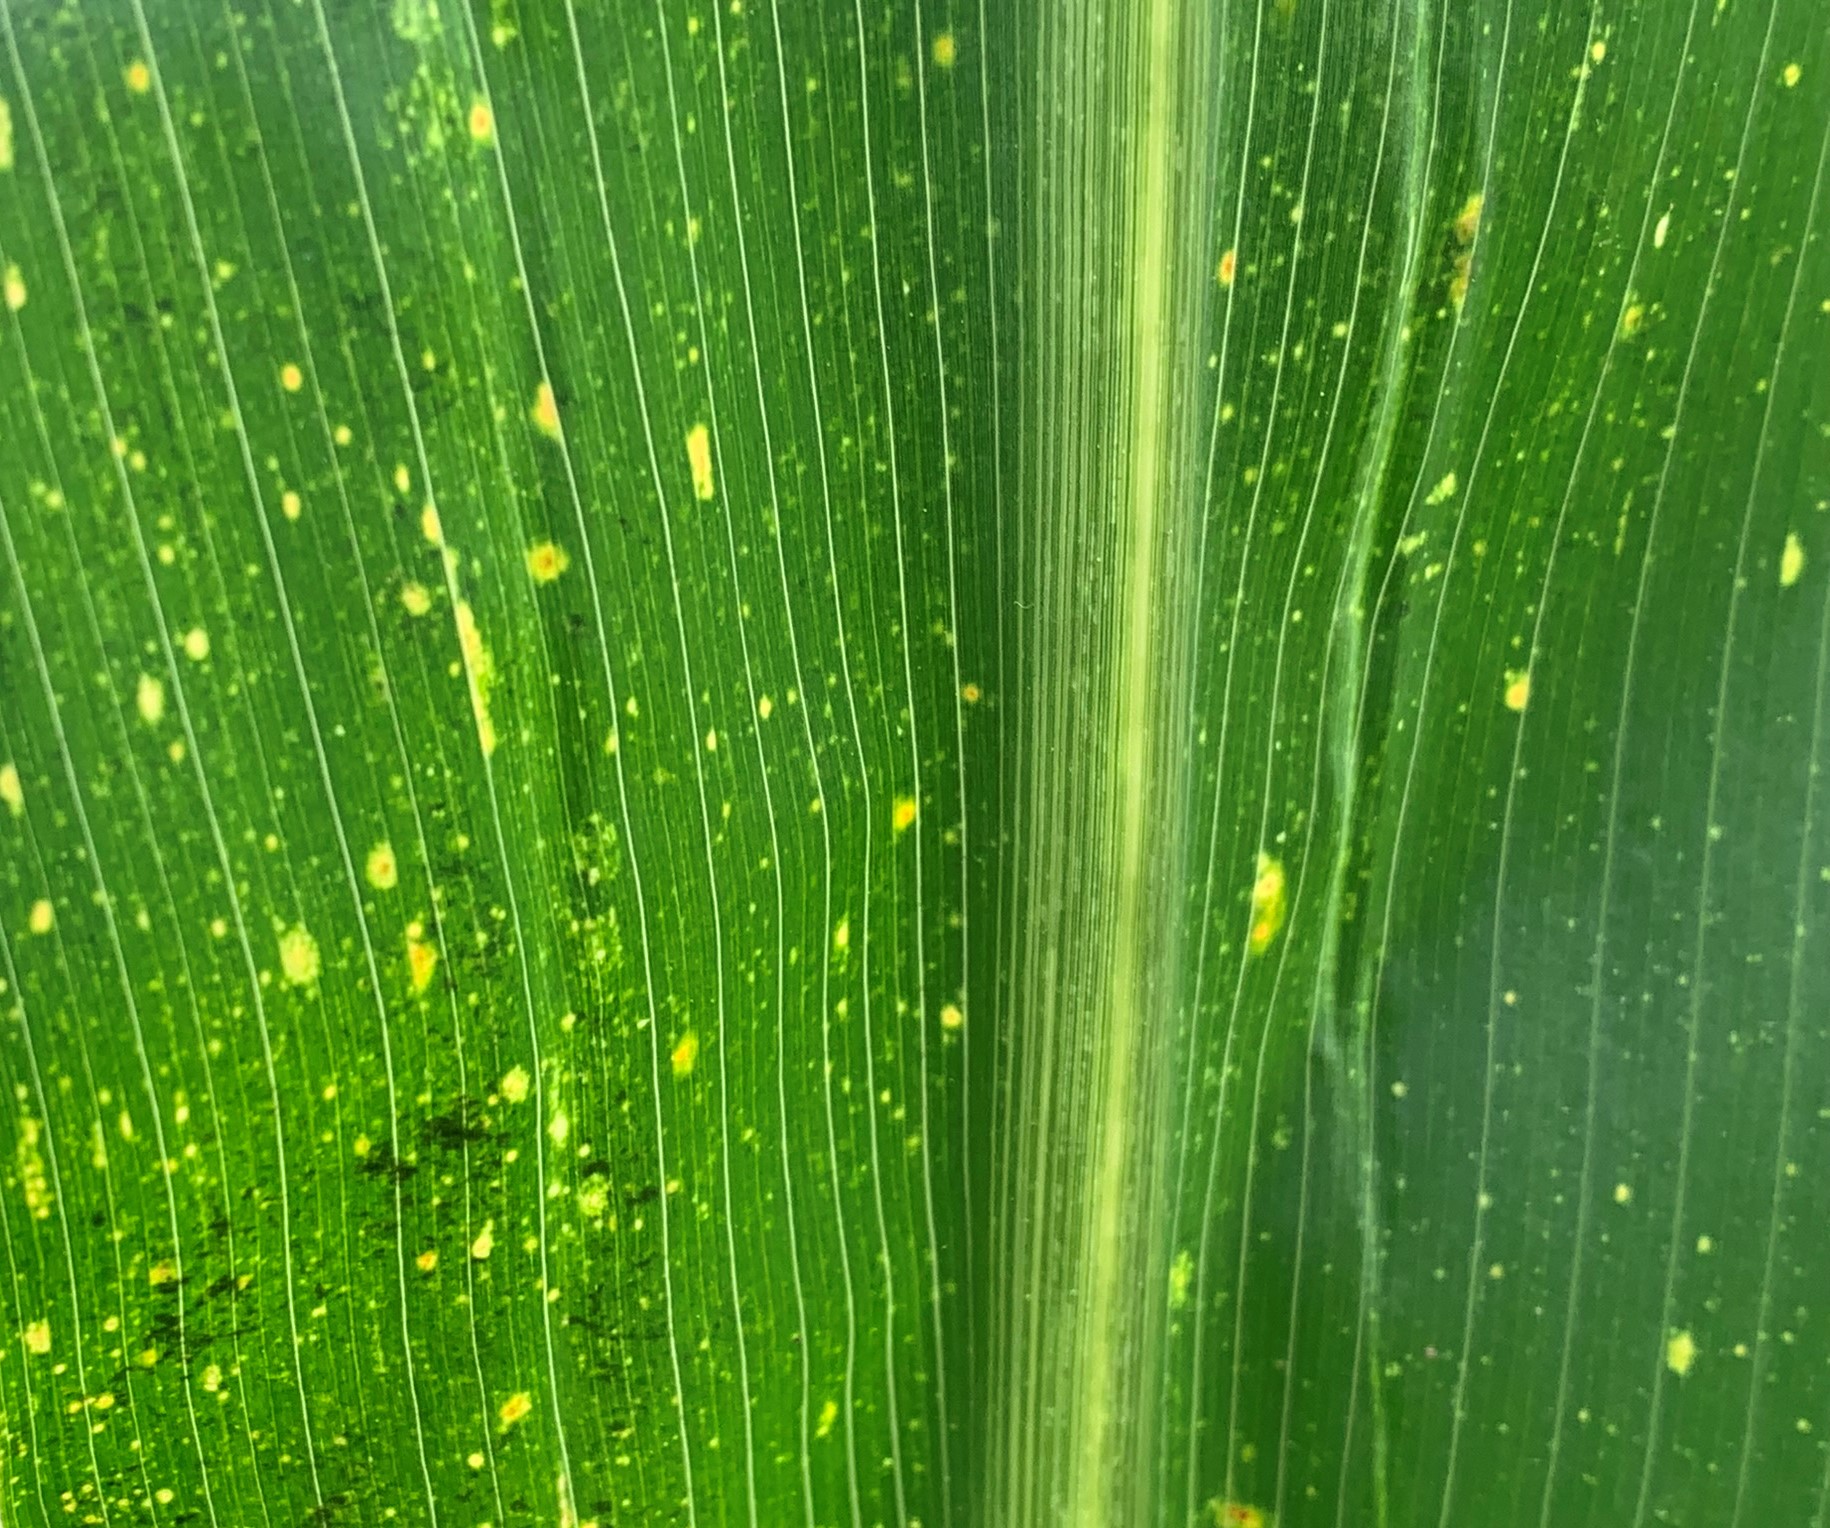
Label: MLN